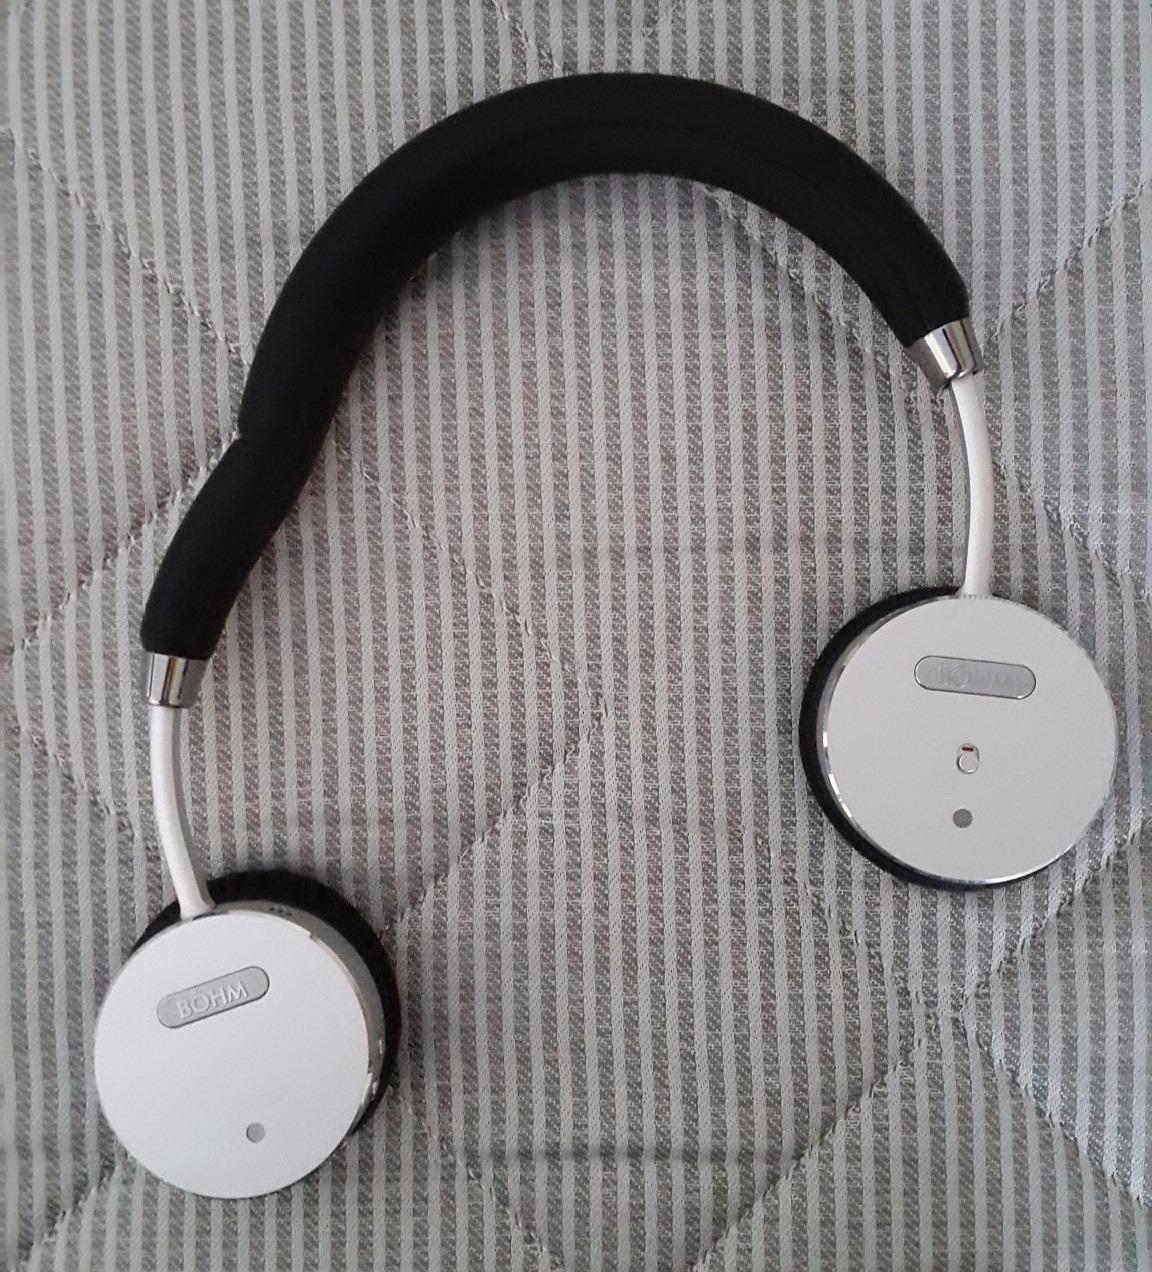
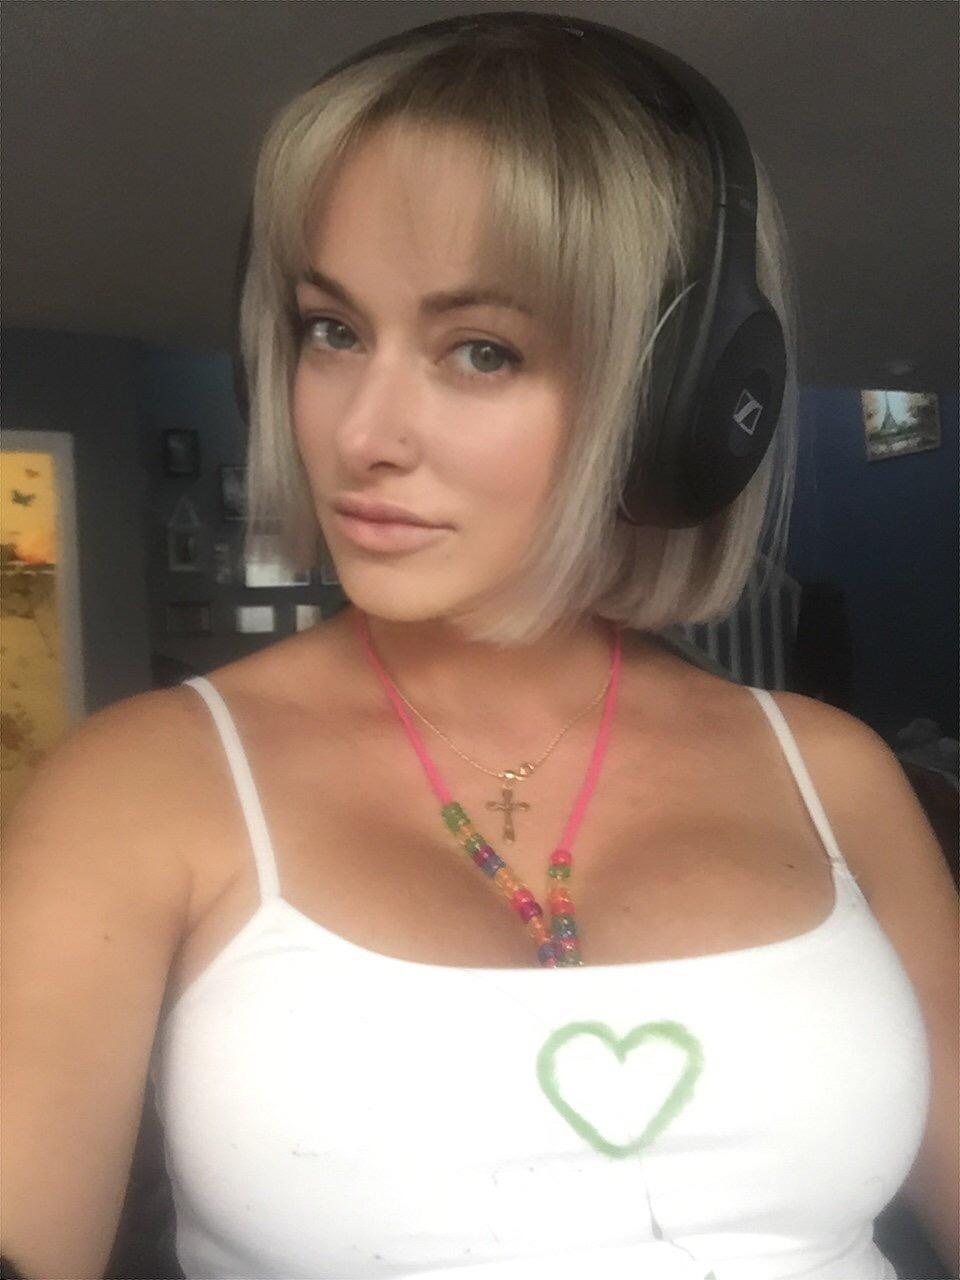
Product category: headphones
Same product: no